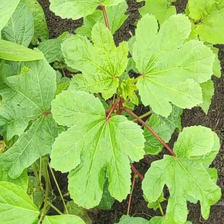
Weed species: Little_Mallow(Malva parviflora)